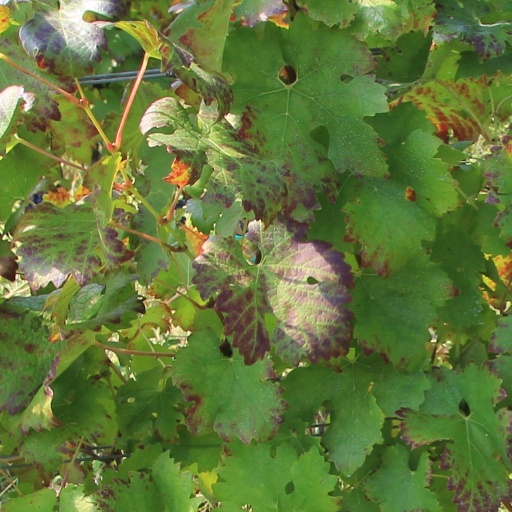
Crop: grape